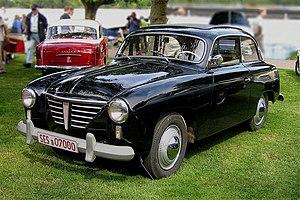
Goliath est une marque de voitures allemandes construites entre 1928 et 1961 au sein du groupe Borgward. Goliath était basé à Brême and spécialisé dans les voitures à trois roues, les camions et les voitures de taille moyenne.